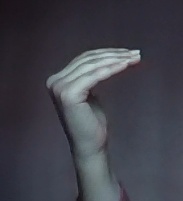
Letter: haa